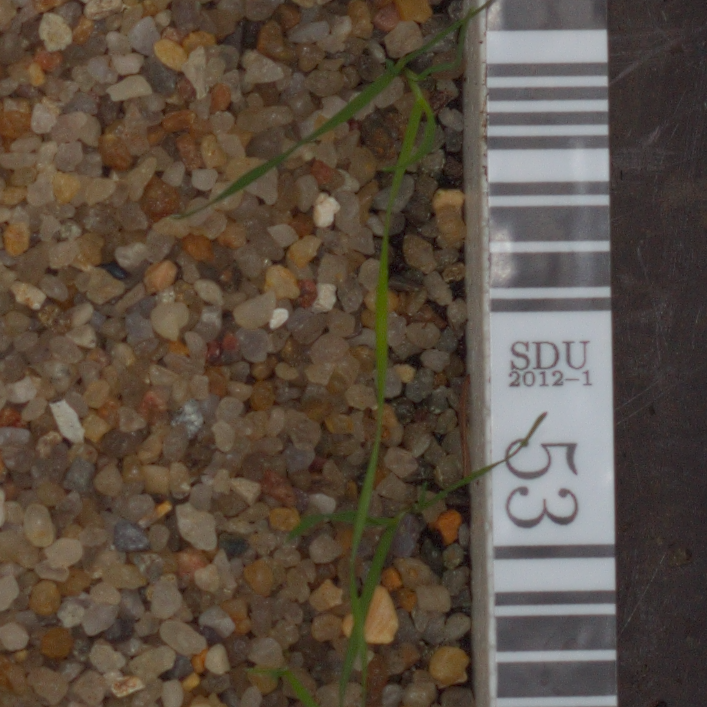
Label: loose_silkybent